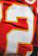
Number: 2